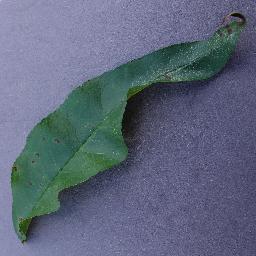
Label: Peach___Bacterial_spot